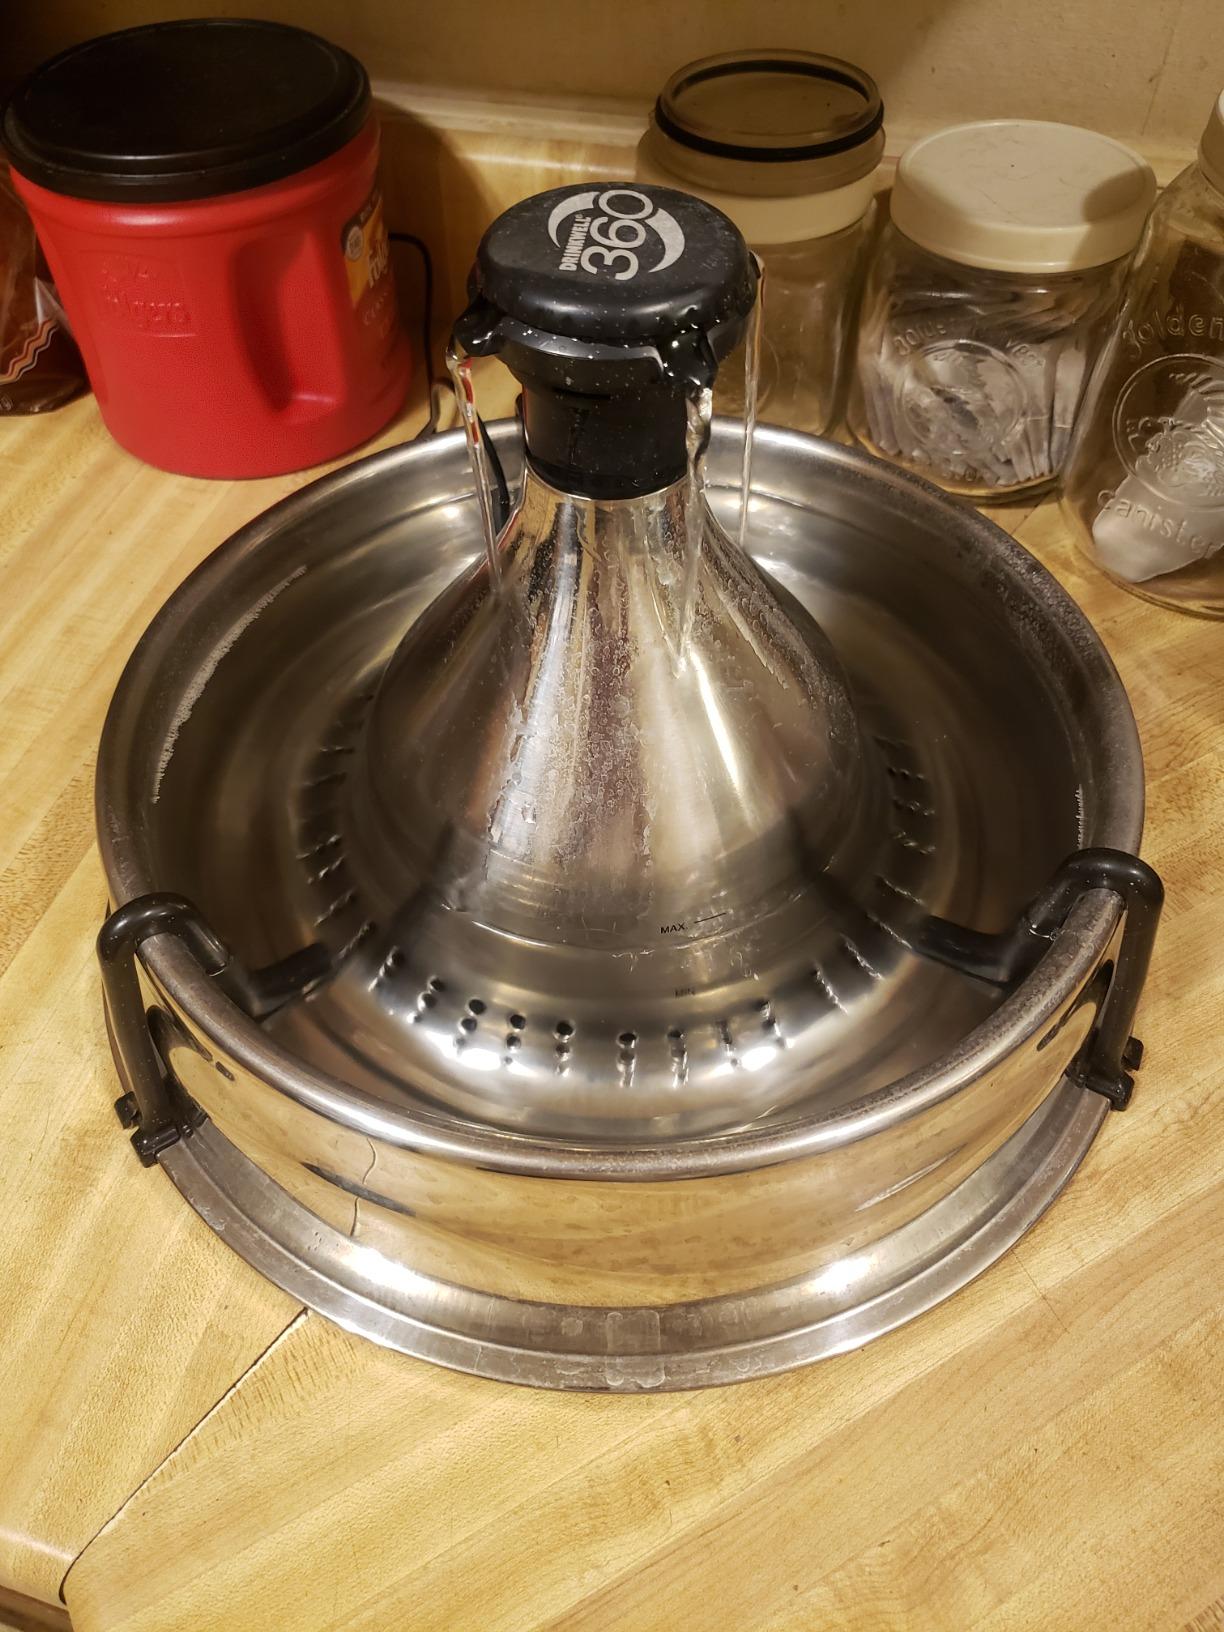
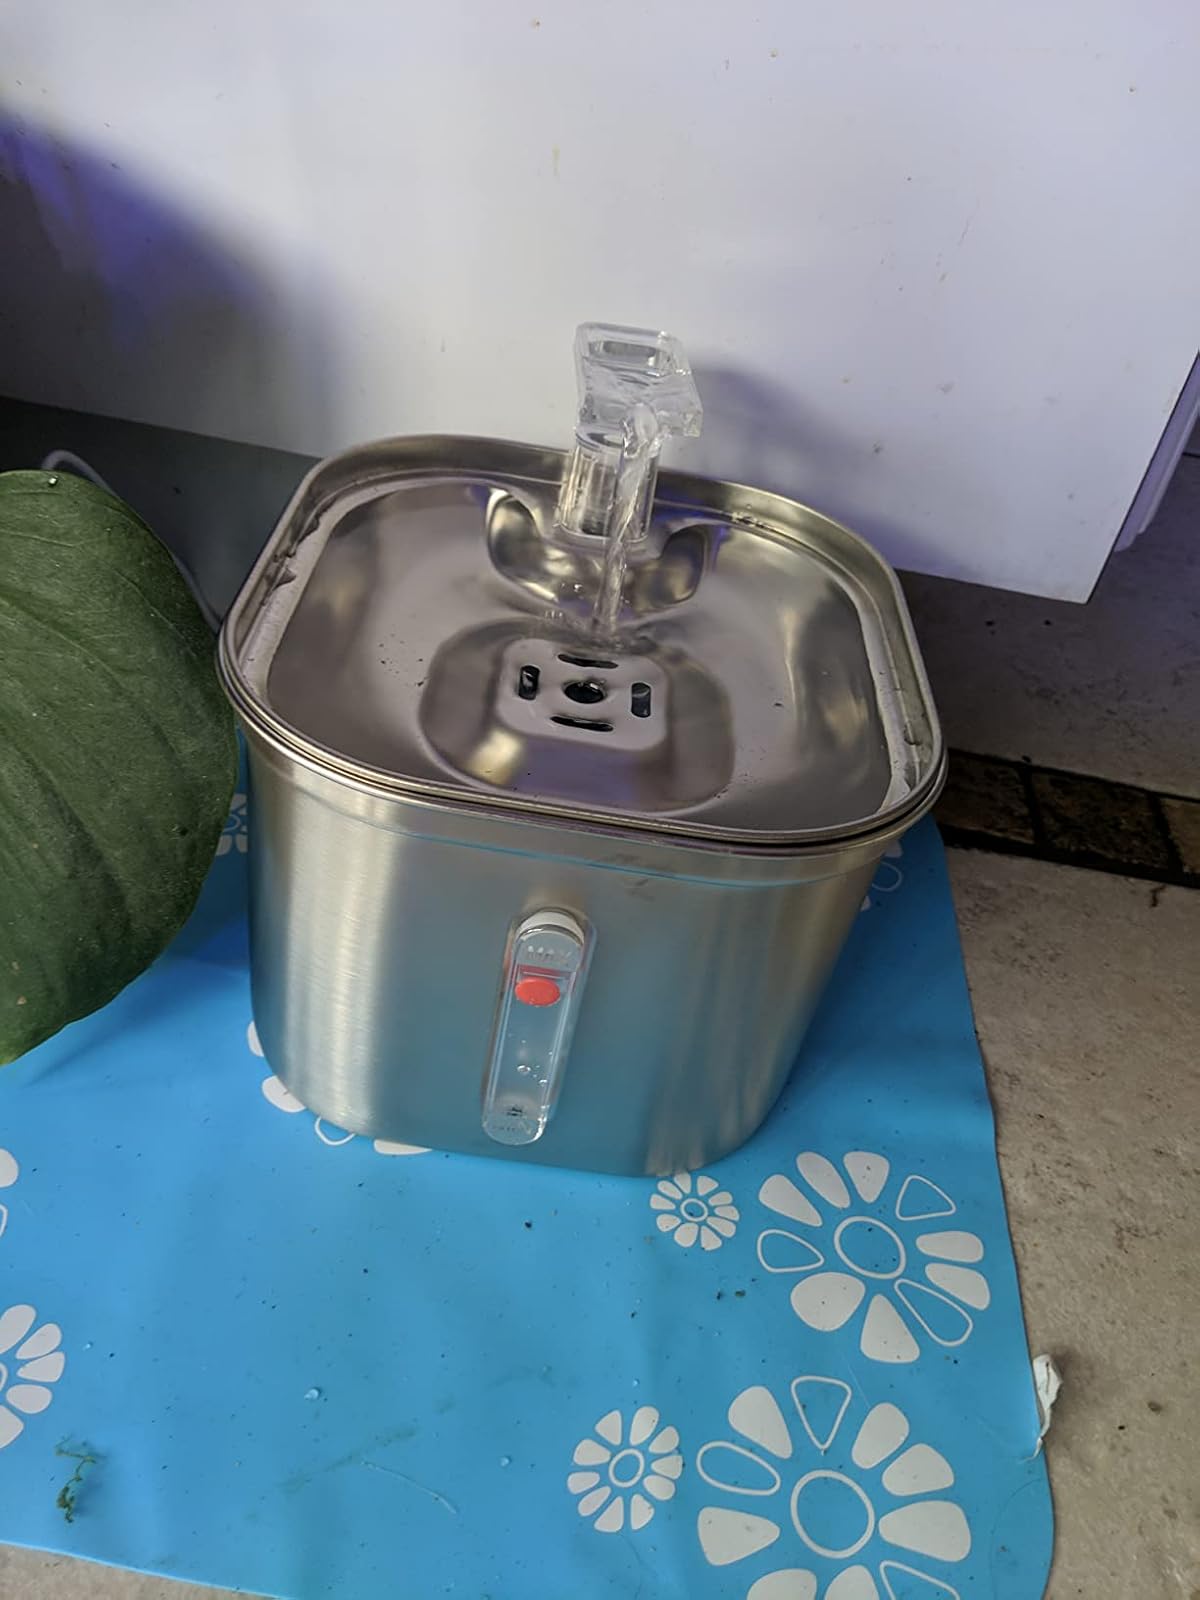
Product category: items_bowl
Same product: no